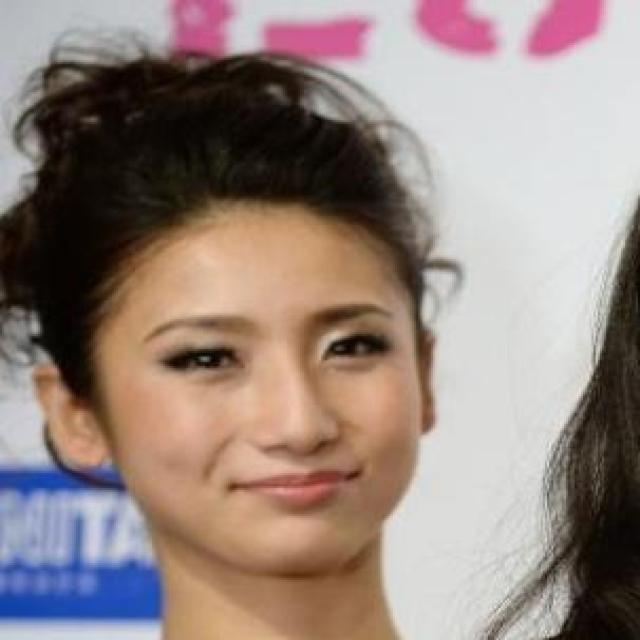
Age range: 13-20